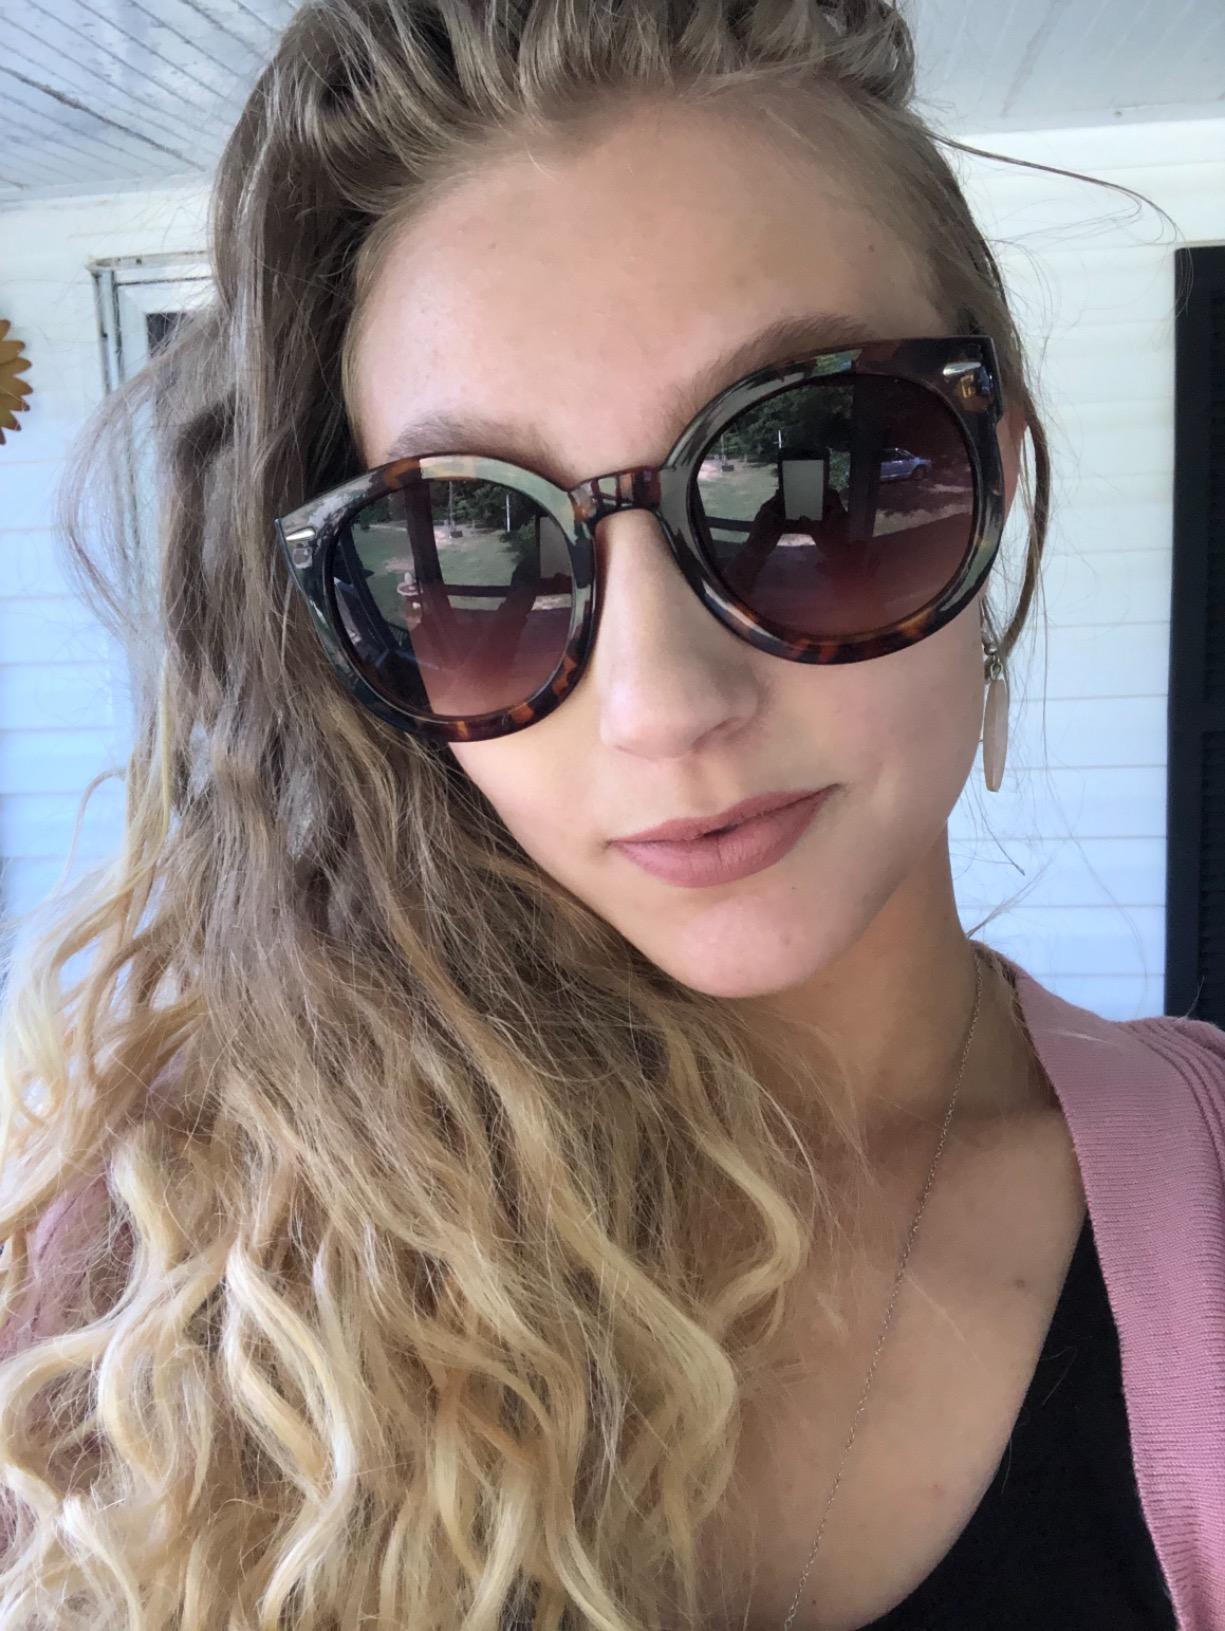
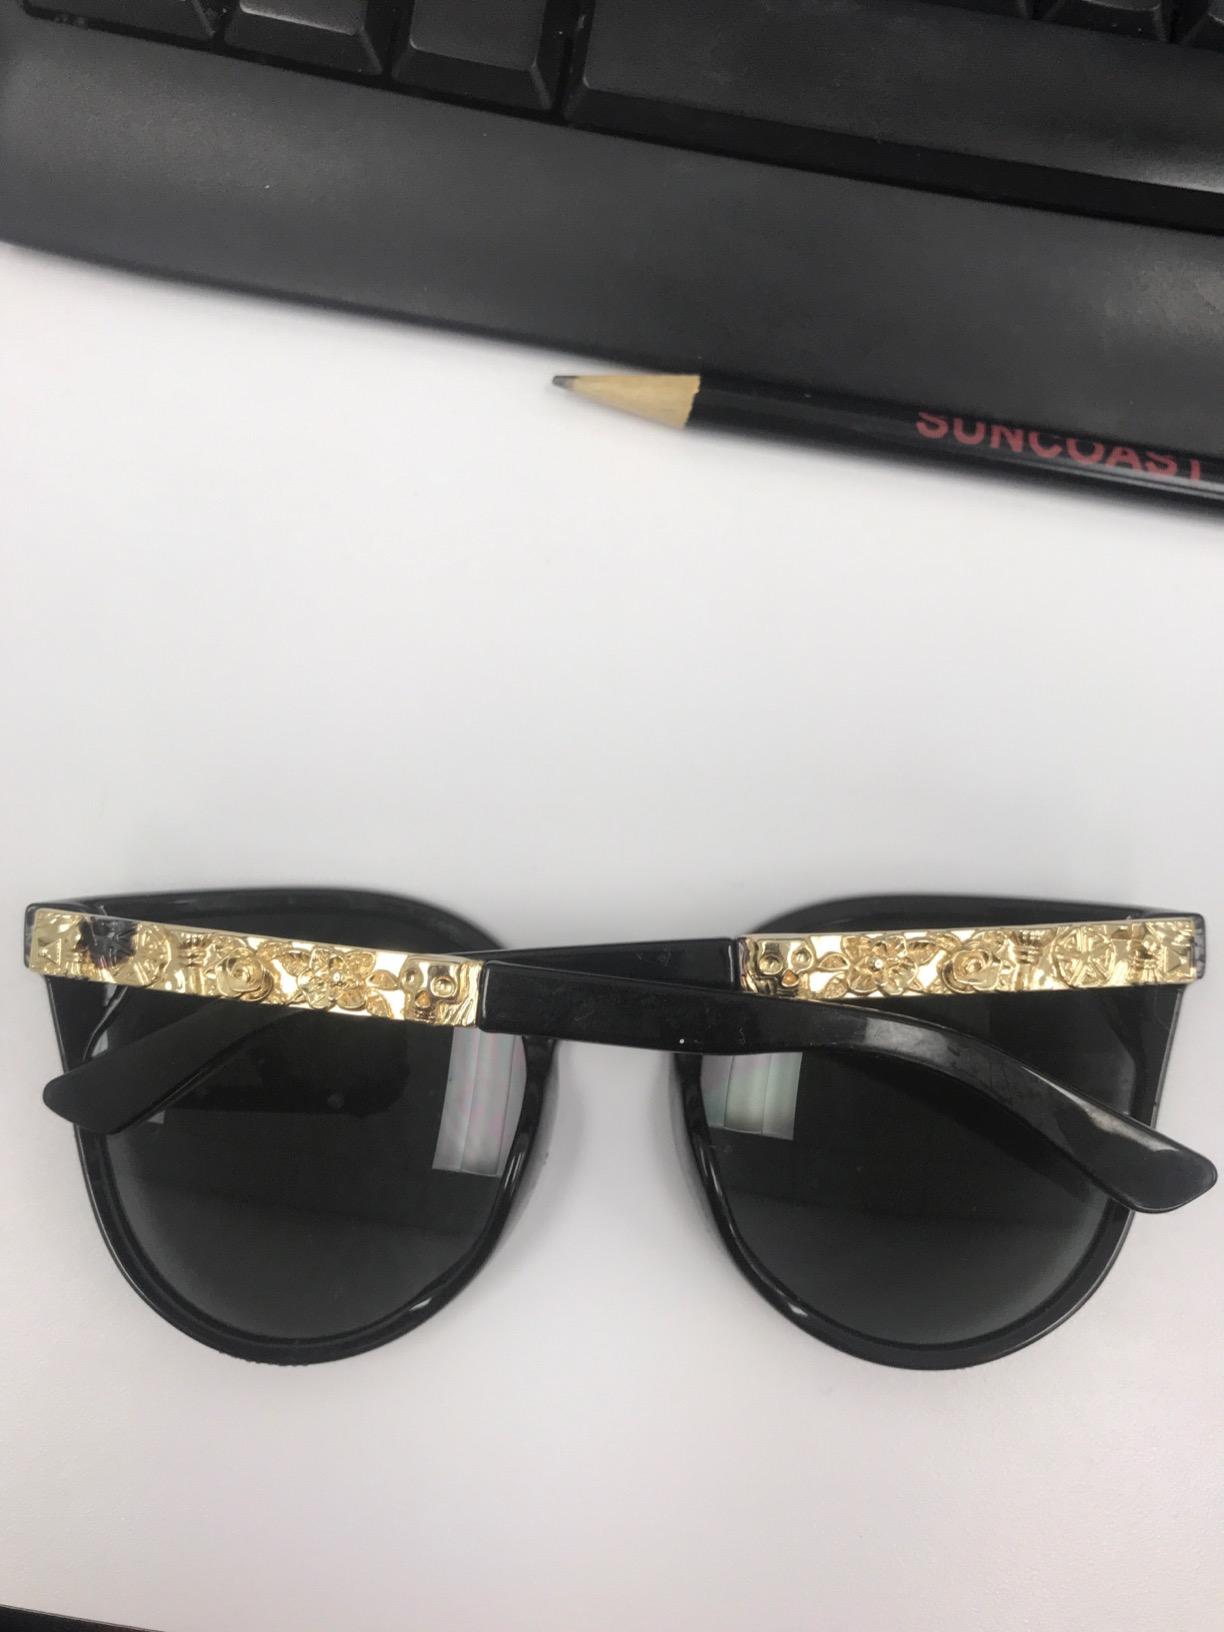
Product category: accessories_sunglasses
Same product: no